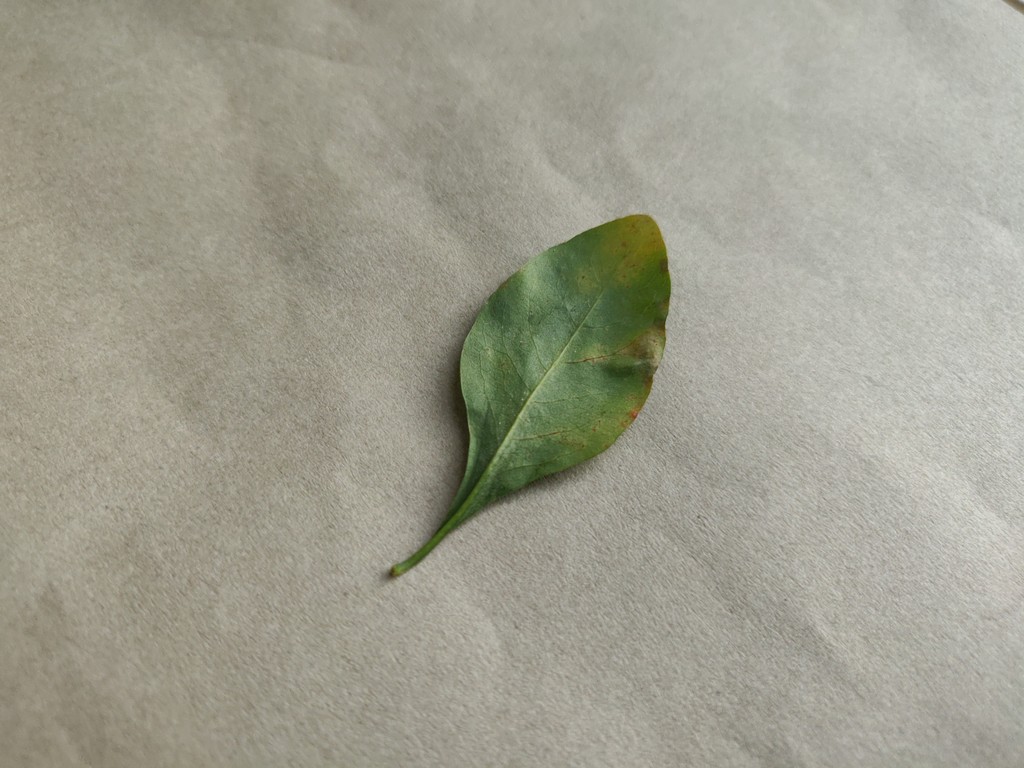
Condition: Unhealthy
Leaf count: single
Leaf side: back